Ingrid Bergman: In Her Own Words

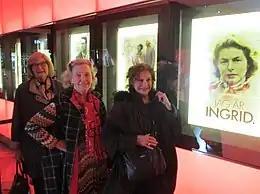
Ulla Jerstav Riese, Marianne Bernadotte and Gunvor Pontén after a screening of "Jag är Ingrid" in Stockholm (2015)

The film had its world premiere at the Cannes Film Festival on 19 May 2015. The film was selected to screen at the Jerusalem Film Festival on 12 July 2015. The film had its North American premiere at the New York Film Festival. The film was released in Sweden on 28 August 2015. On 27 August 2015, the film was acquired by Rialto Pictures and set the film for a 13 November 2015, limited release, in the United States.